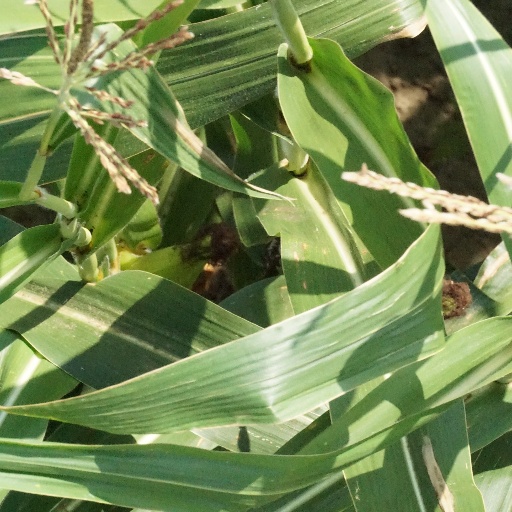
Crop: maize; corn